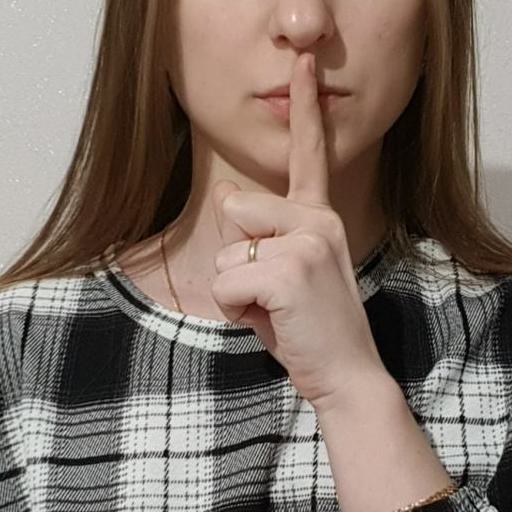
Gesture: mute